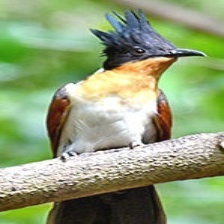
Species: CHESTNUT WINGED CUCKOO
Scientific name:  CLAMATOR COROMANDUS